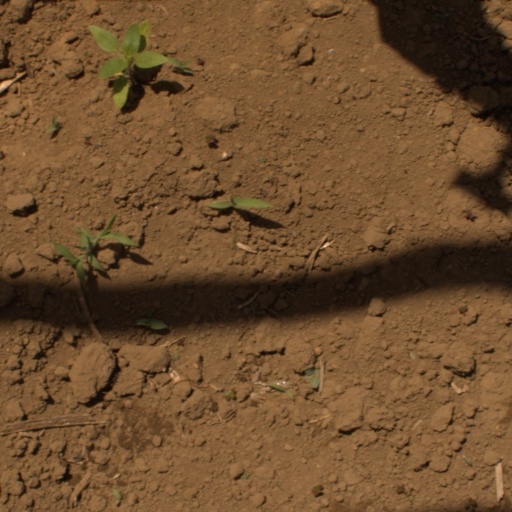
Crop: Jerusalem artichoke